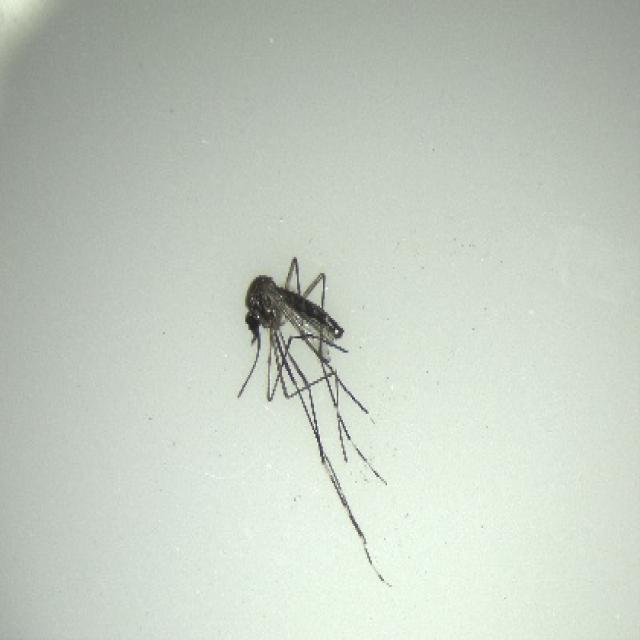
Species: aedes_albopictus